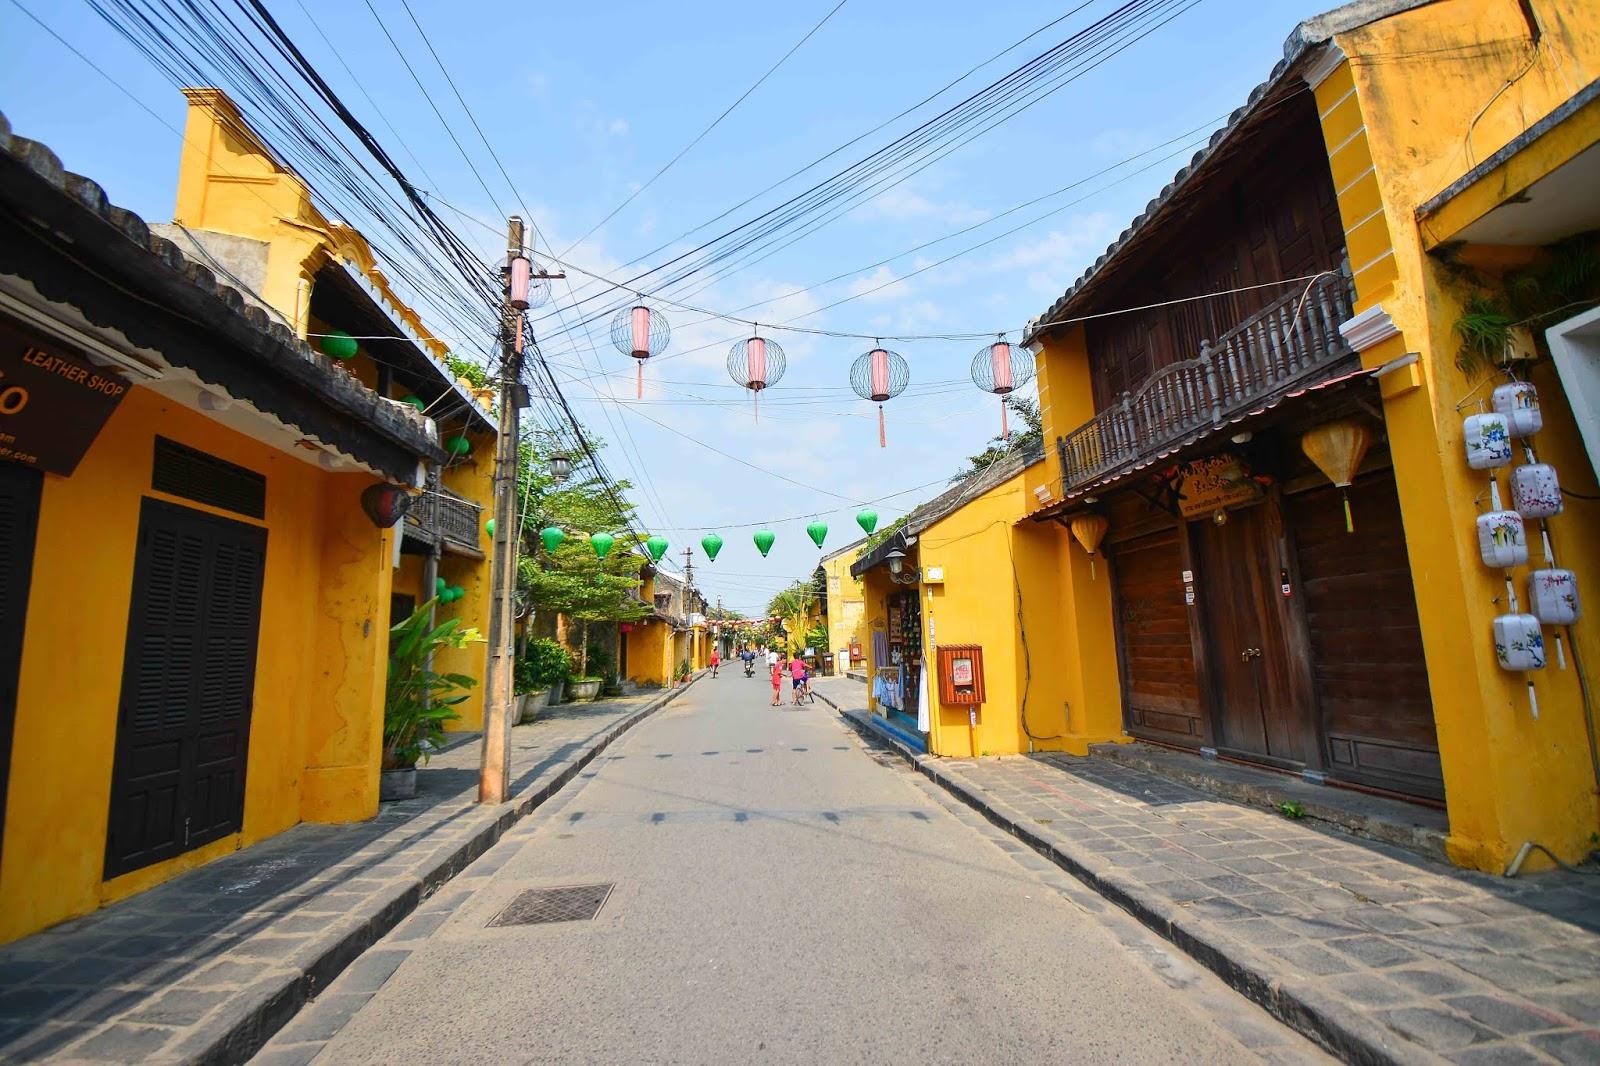
có một vài người đang di chuyển trong khu phố cổ